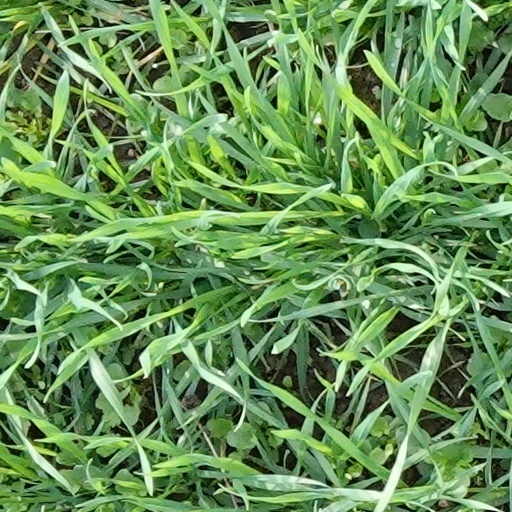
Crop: wheat